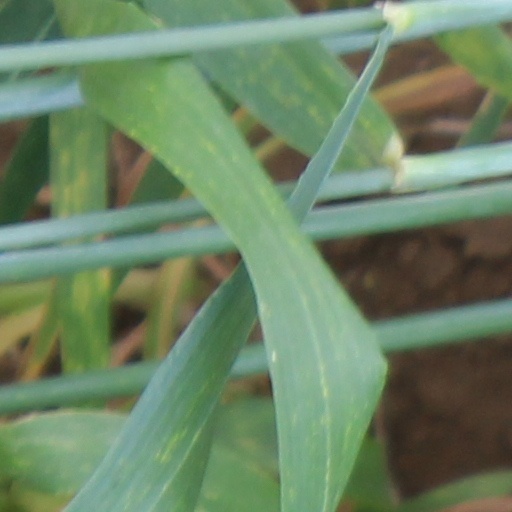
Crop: wheat